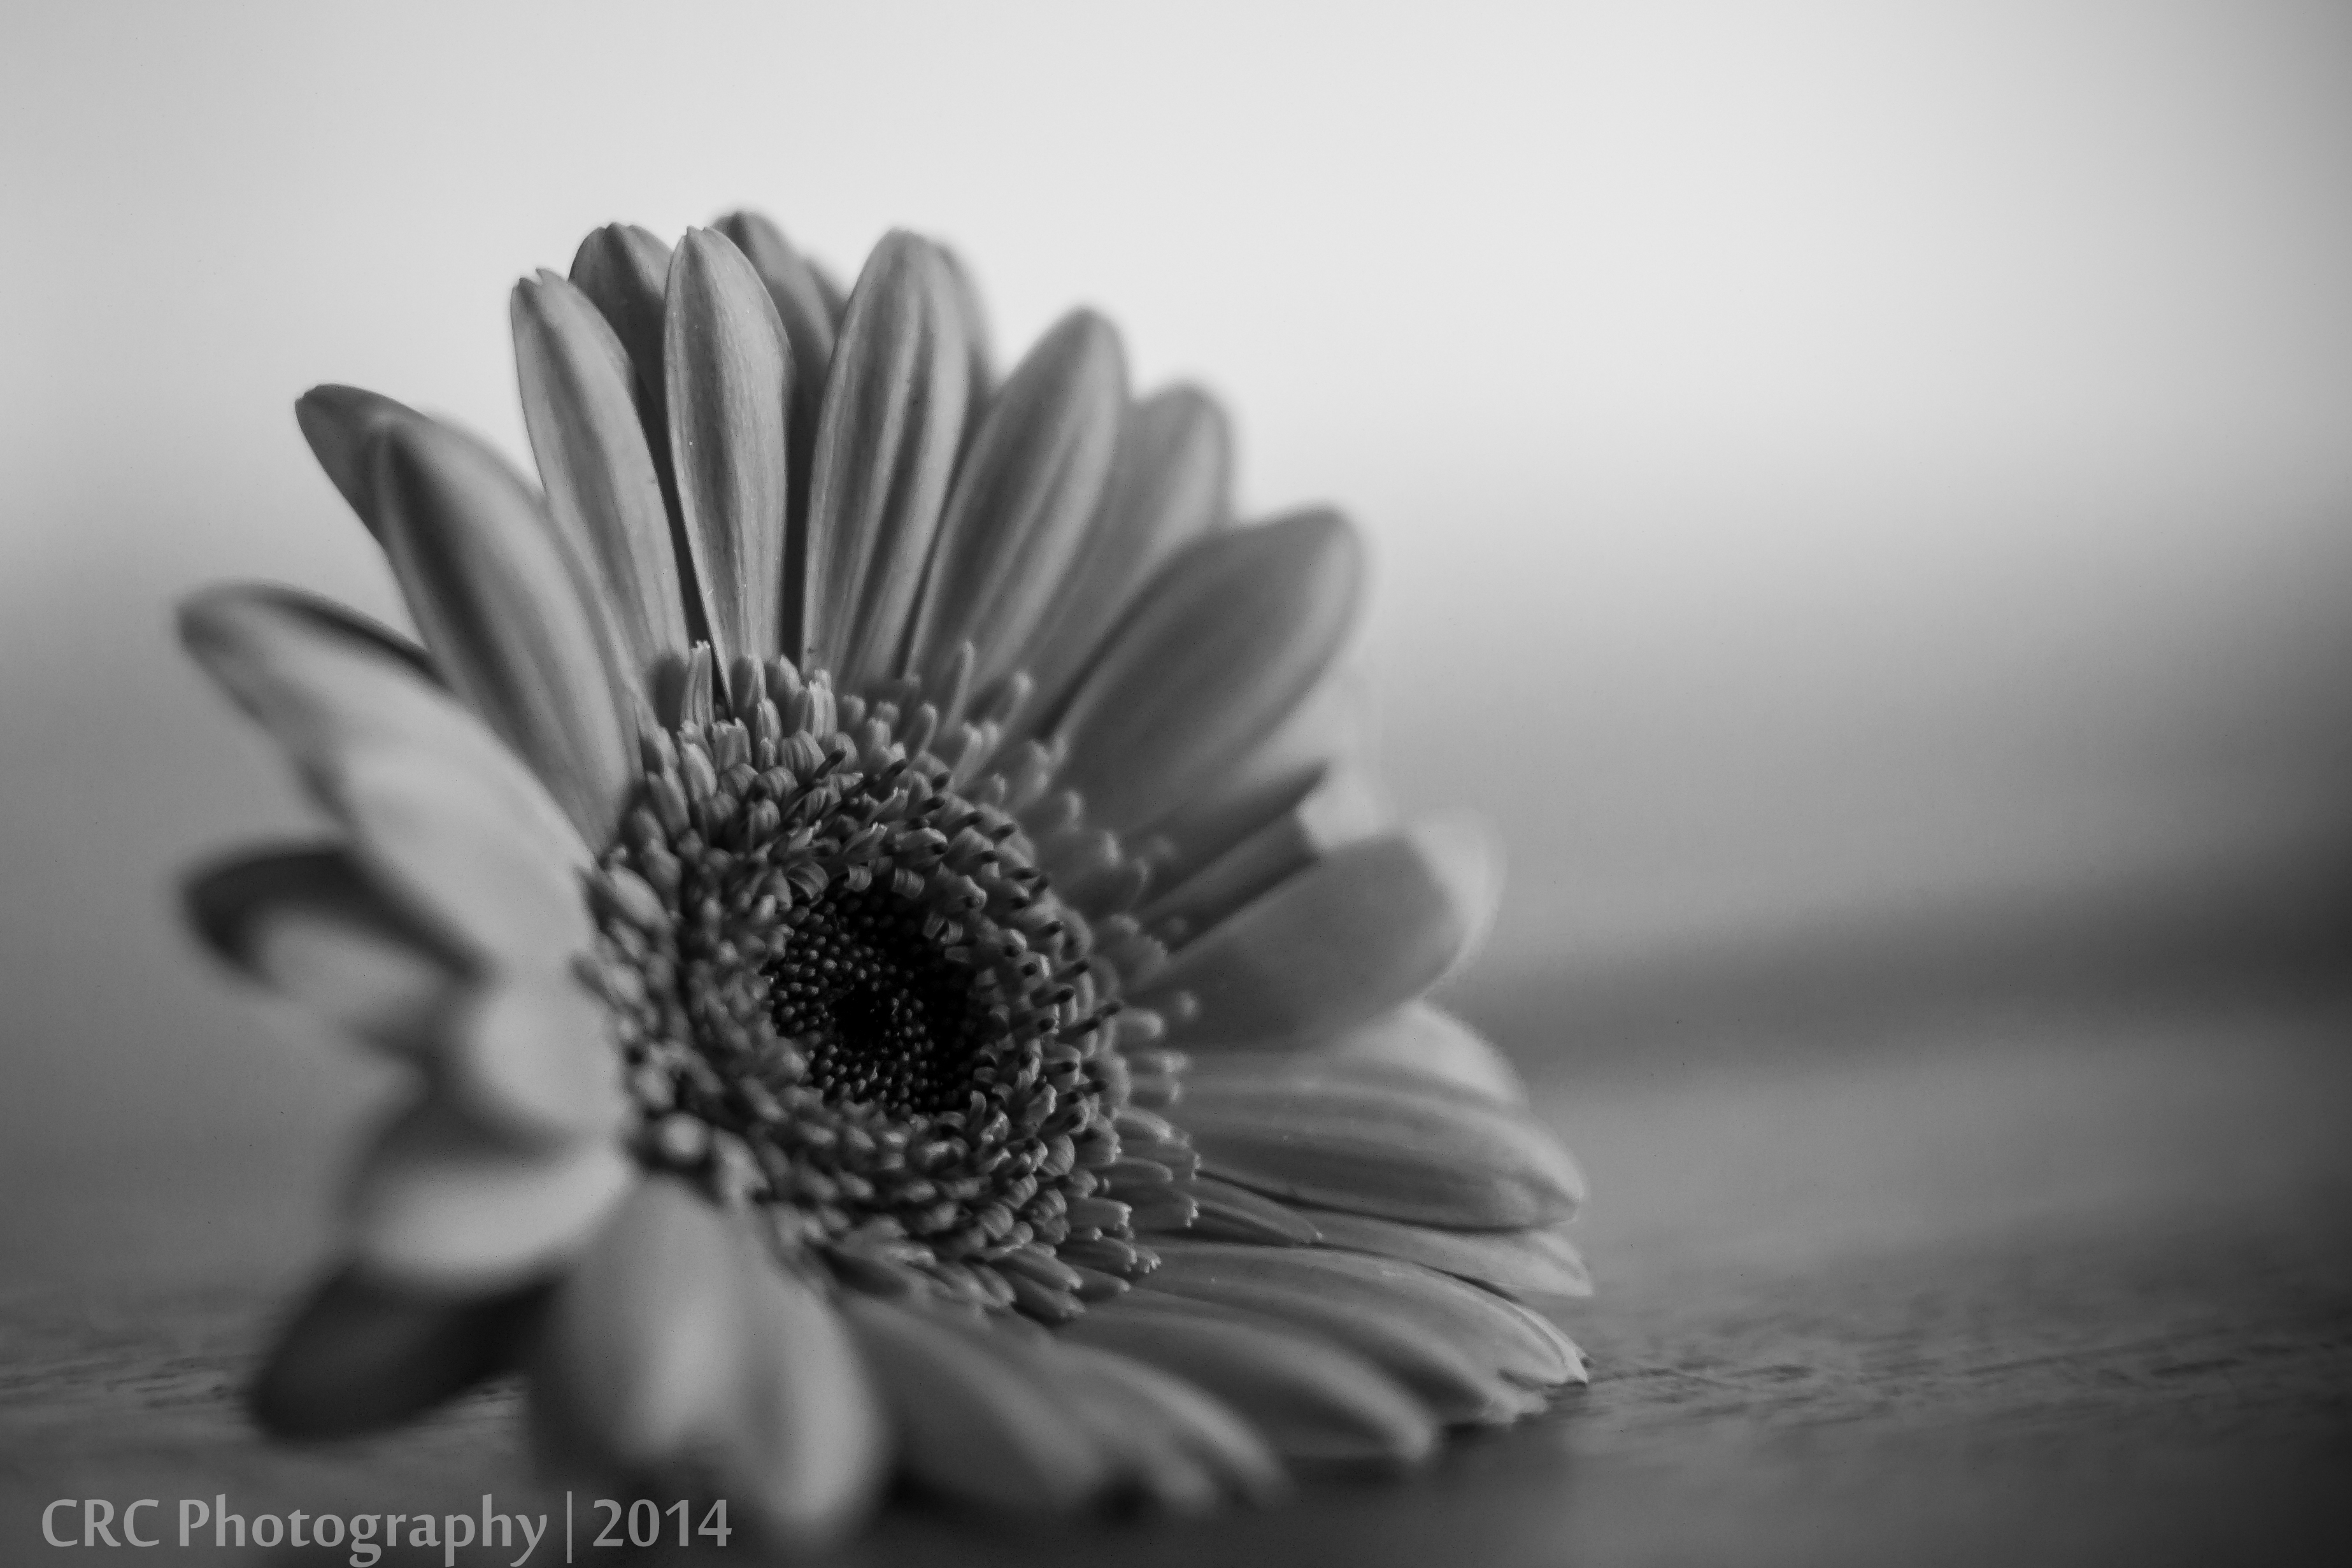
nature, black and white, plant, white, photography, flower, petal, floor, daisy, black, monochrome, flora, close up, blackandwhite, mono, stilllife, petals, gerbera, macro photography, flowering plant, daisy family, still life photography, monochrome photography